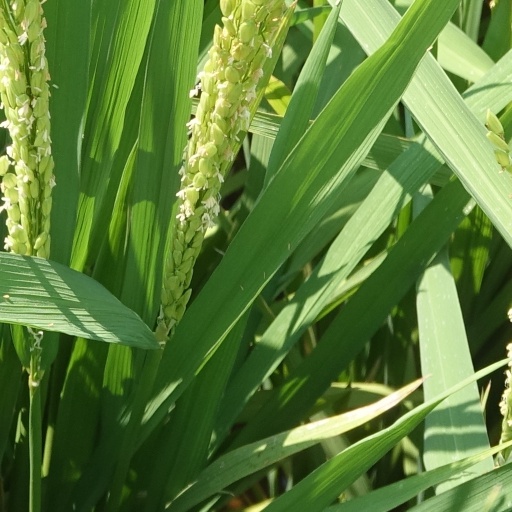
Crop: rice